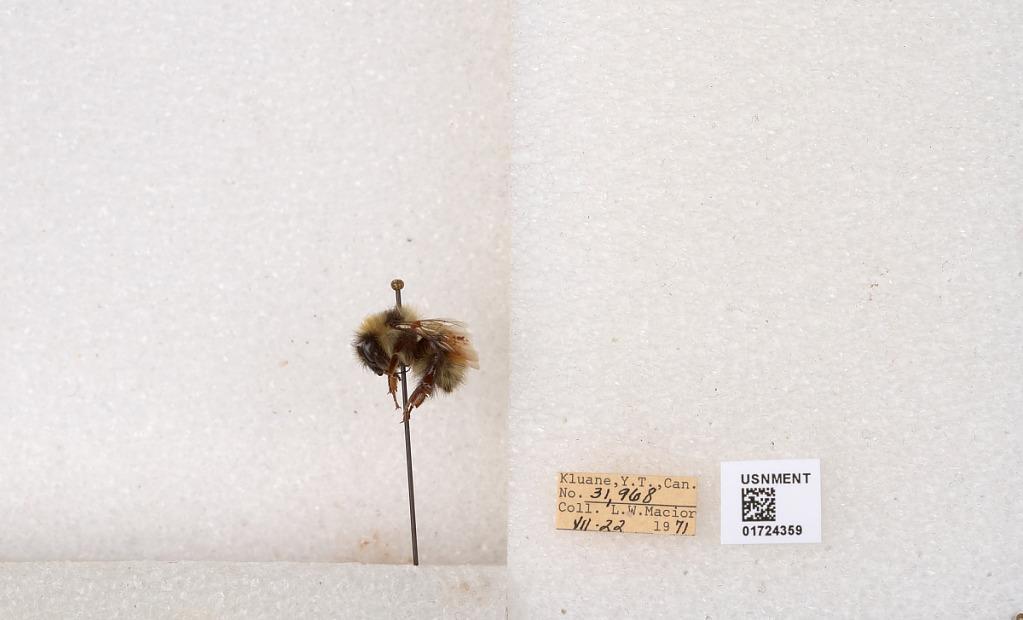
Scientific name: Bombus (Pyrobombus) sylvicola Kirby
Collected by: L. Macior
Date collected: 1971-7-22
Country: Canada
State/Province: Yukon Territory
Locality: Kluane National Park and Reserve
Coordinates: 60.7493, -139.504